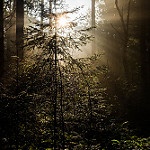
Label: forest